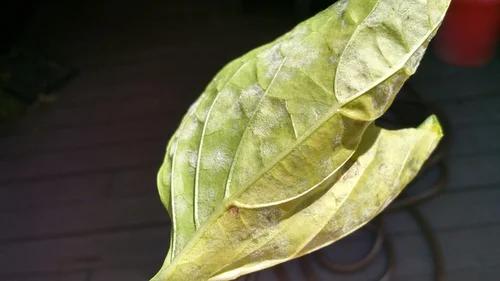
Plant: Bell pepper
Disease: bell pepper powdery mildew